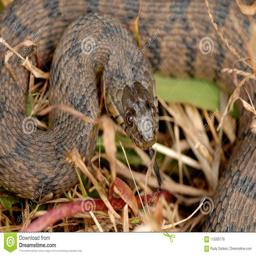
Animal: snakes